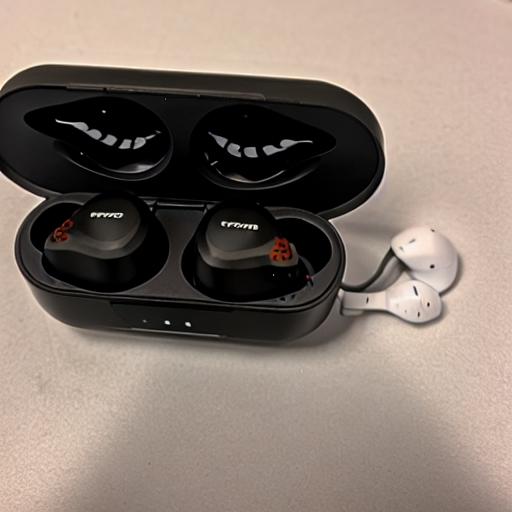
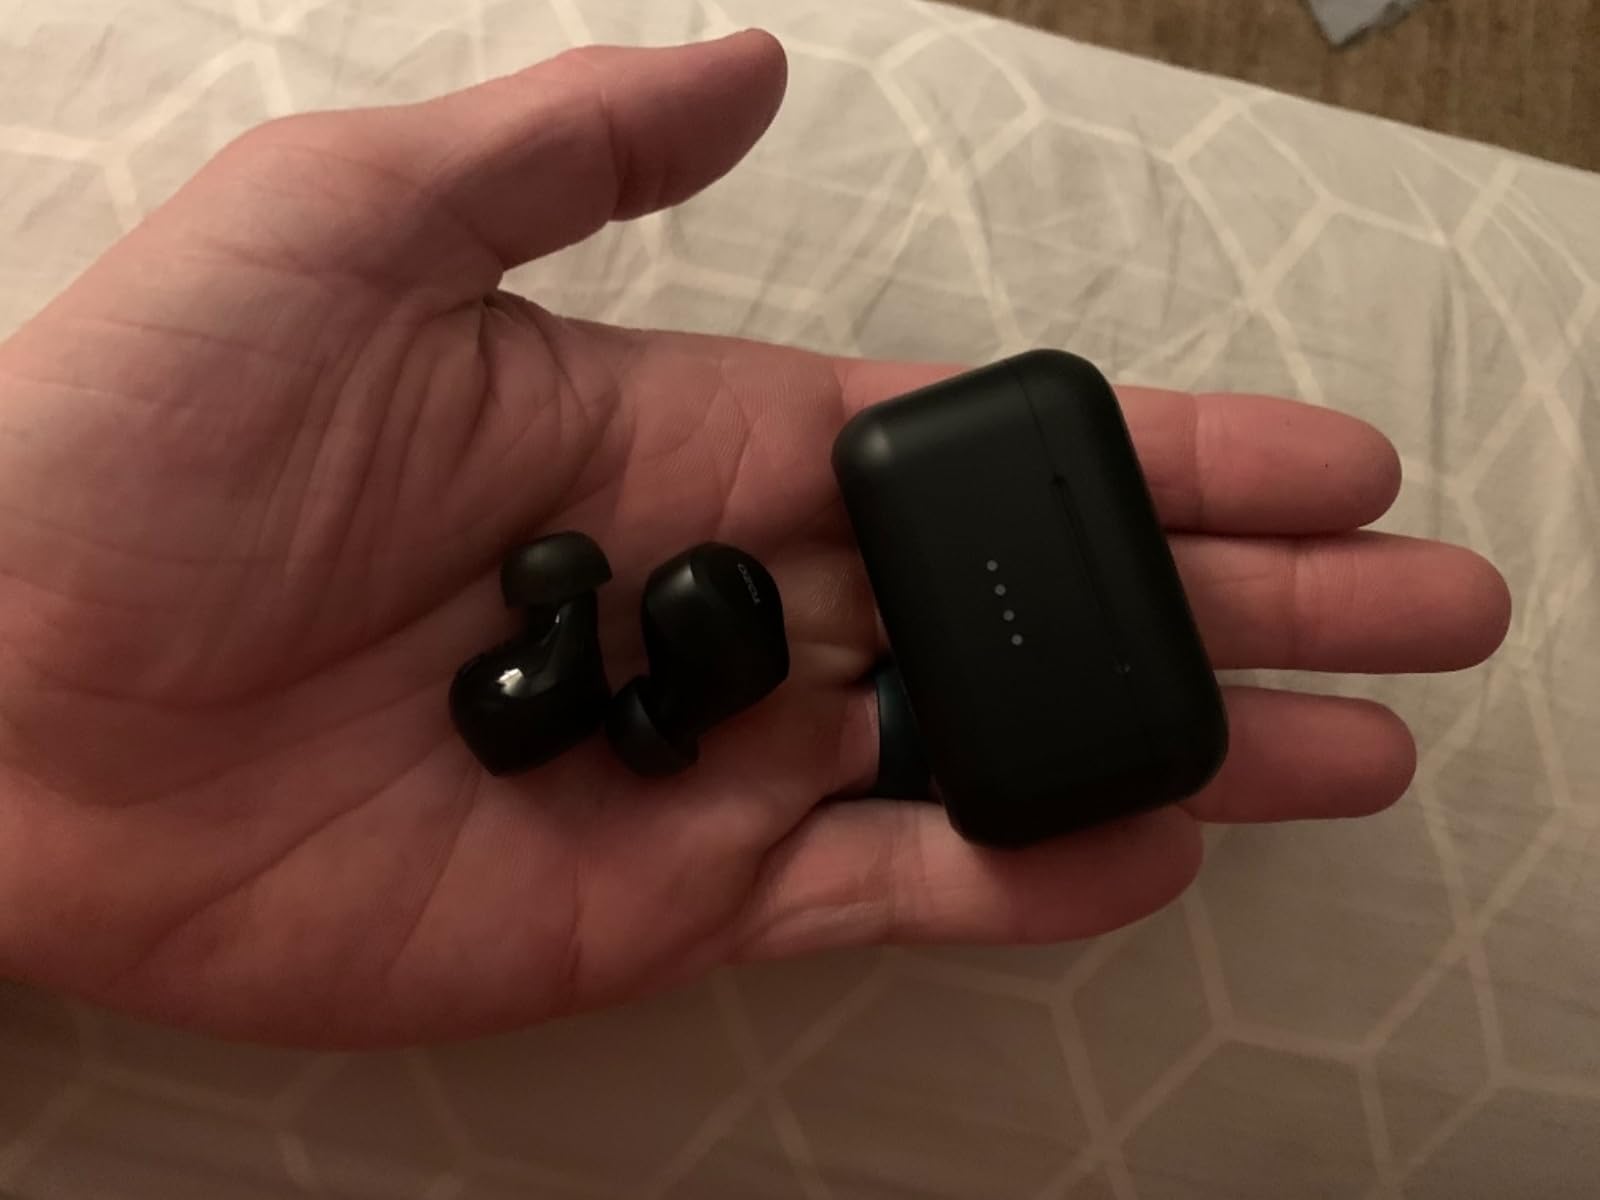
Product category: earbuds
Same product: no